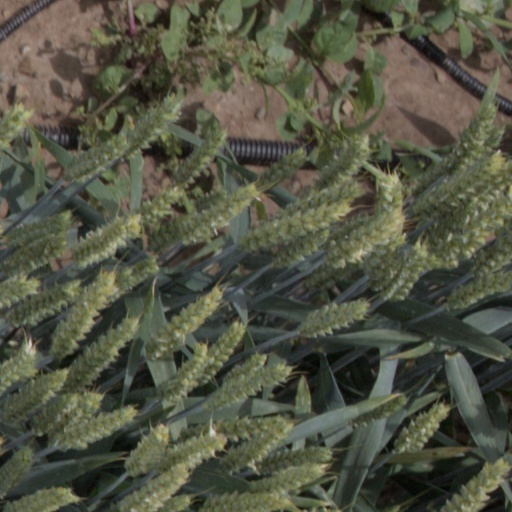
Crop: wheat